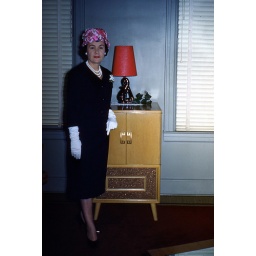
Mother's Day 1959: my grandmother standing by her Westinghouse TV set